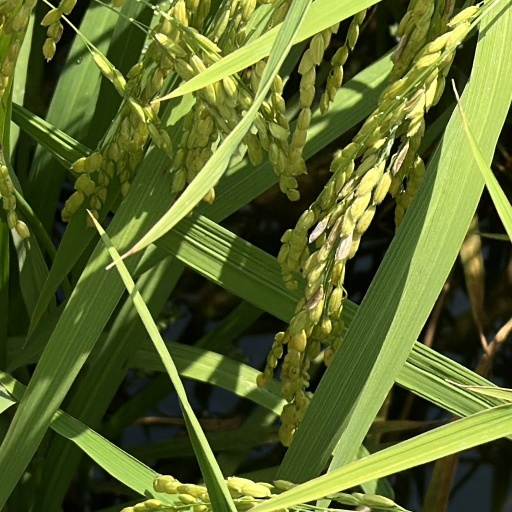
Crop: rice